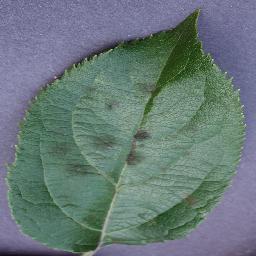
Label: Apple___Apple_scab